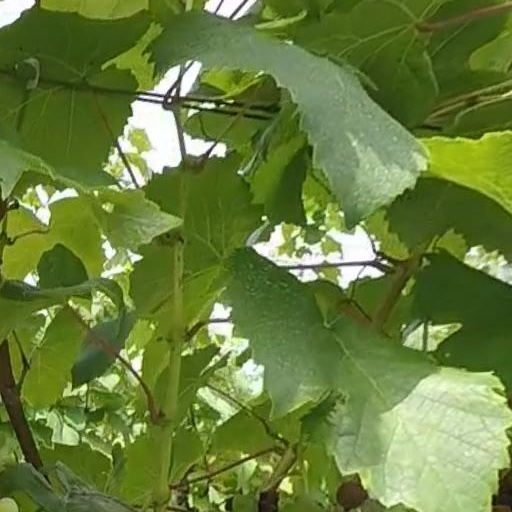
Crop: grape